Tresham College of Further and Higher Education

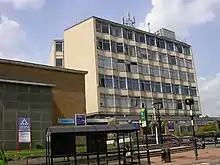
Tresham Institute's Wellingborough Campus, which is currently going through refurbishment.

It has three main campus locations, all located within the county of Northamptonshire, in: